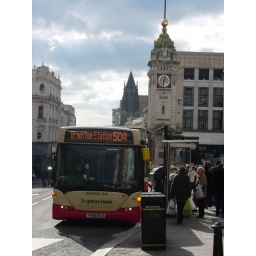
Brighton &amp;amp; Hove 56 &lt;i&gt;Maurice Tate&lt;/i&gt;, a 2008 Scania Omnilink seen at the clock tower in Queens Road.